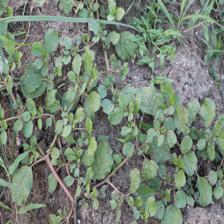
Label: BroadLeafWeed